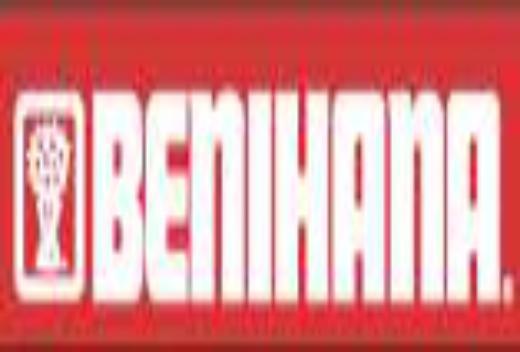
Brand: Benihana
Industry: Food